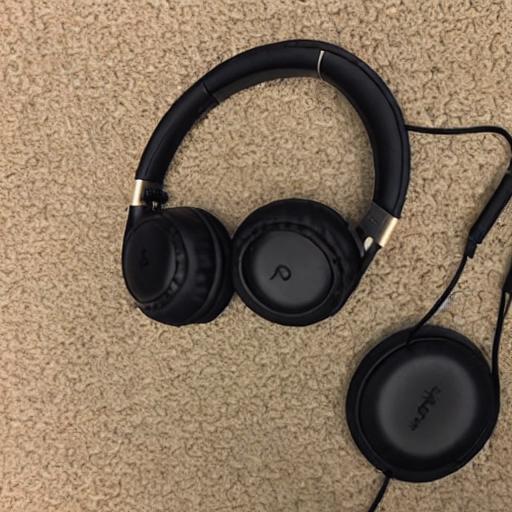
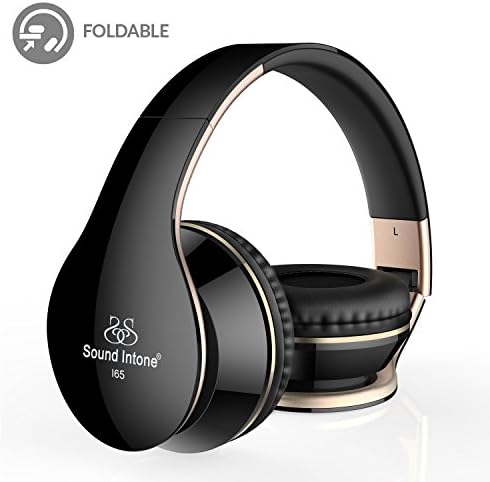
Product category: headphones
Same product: no